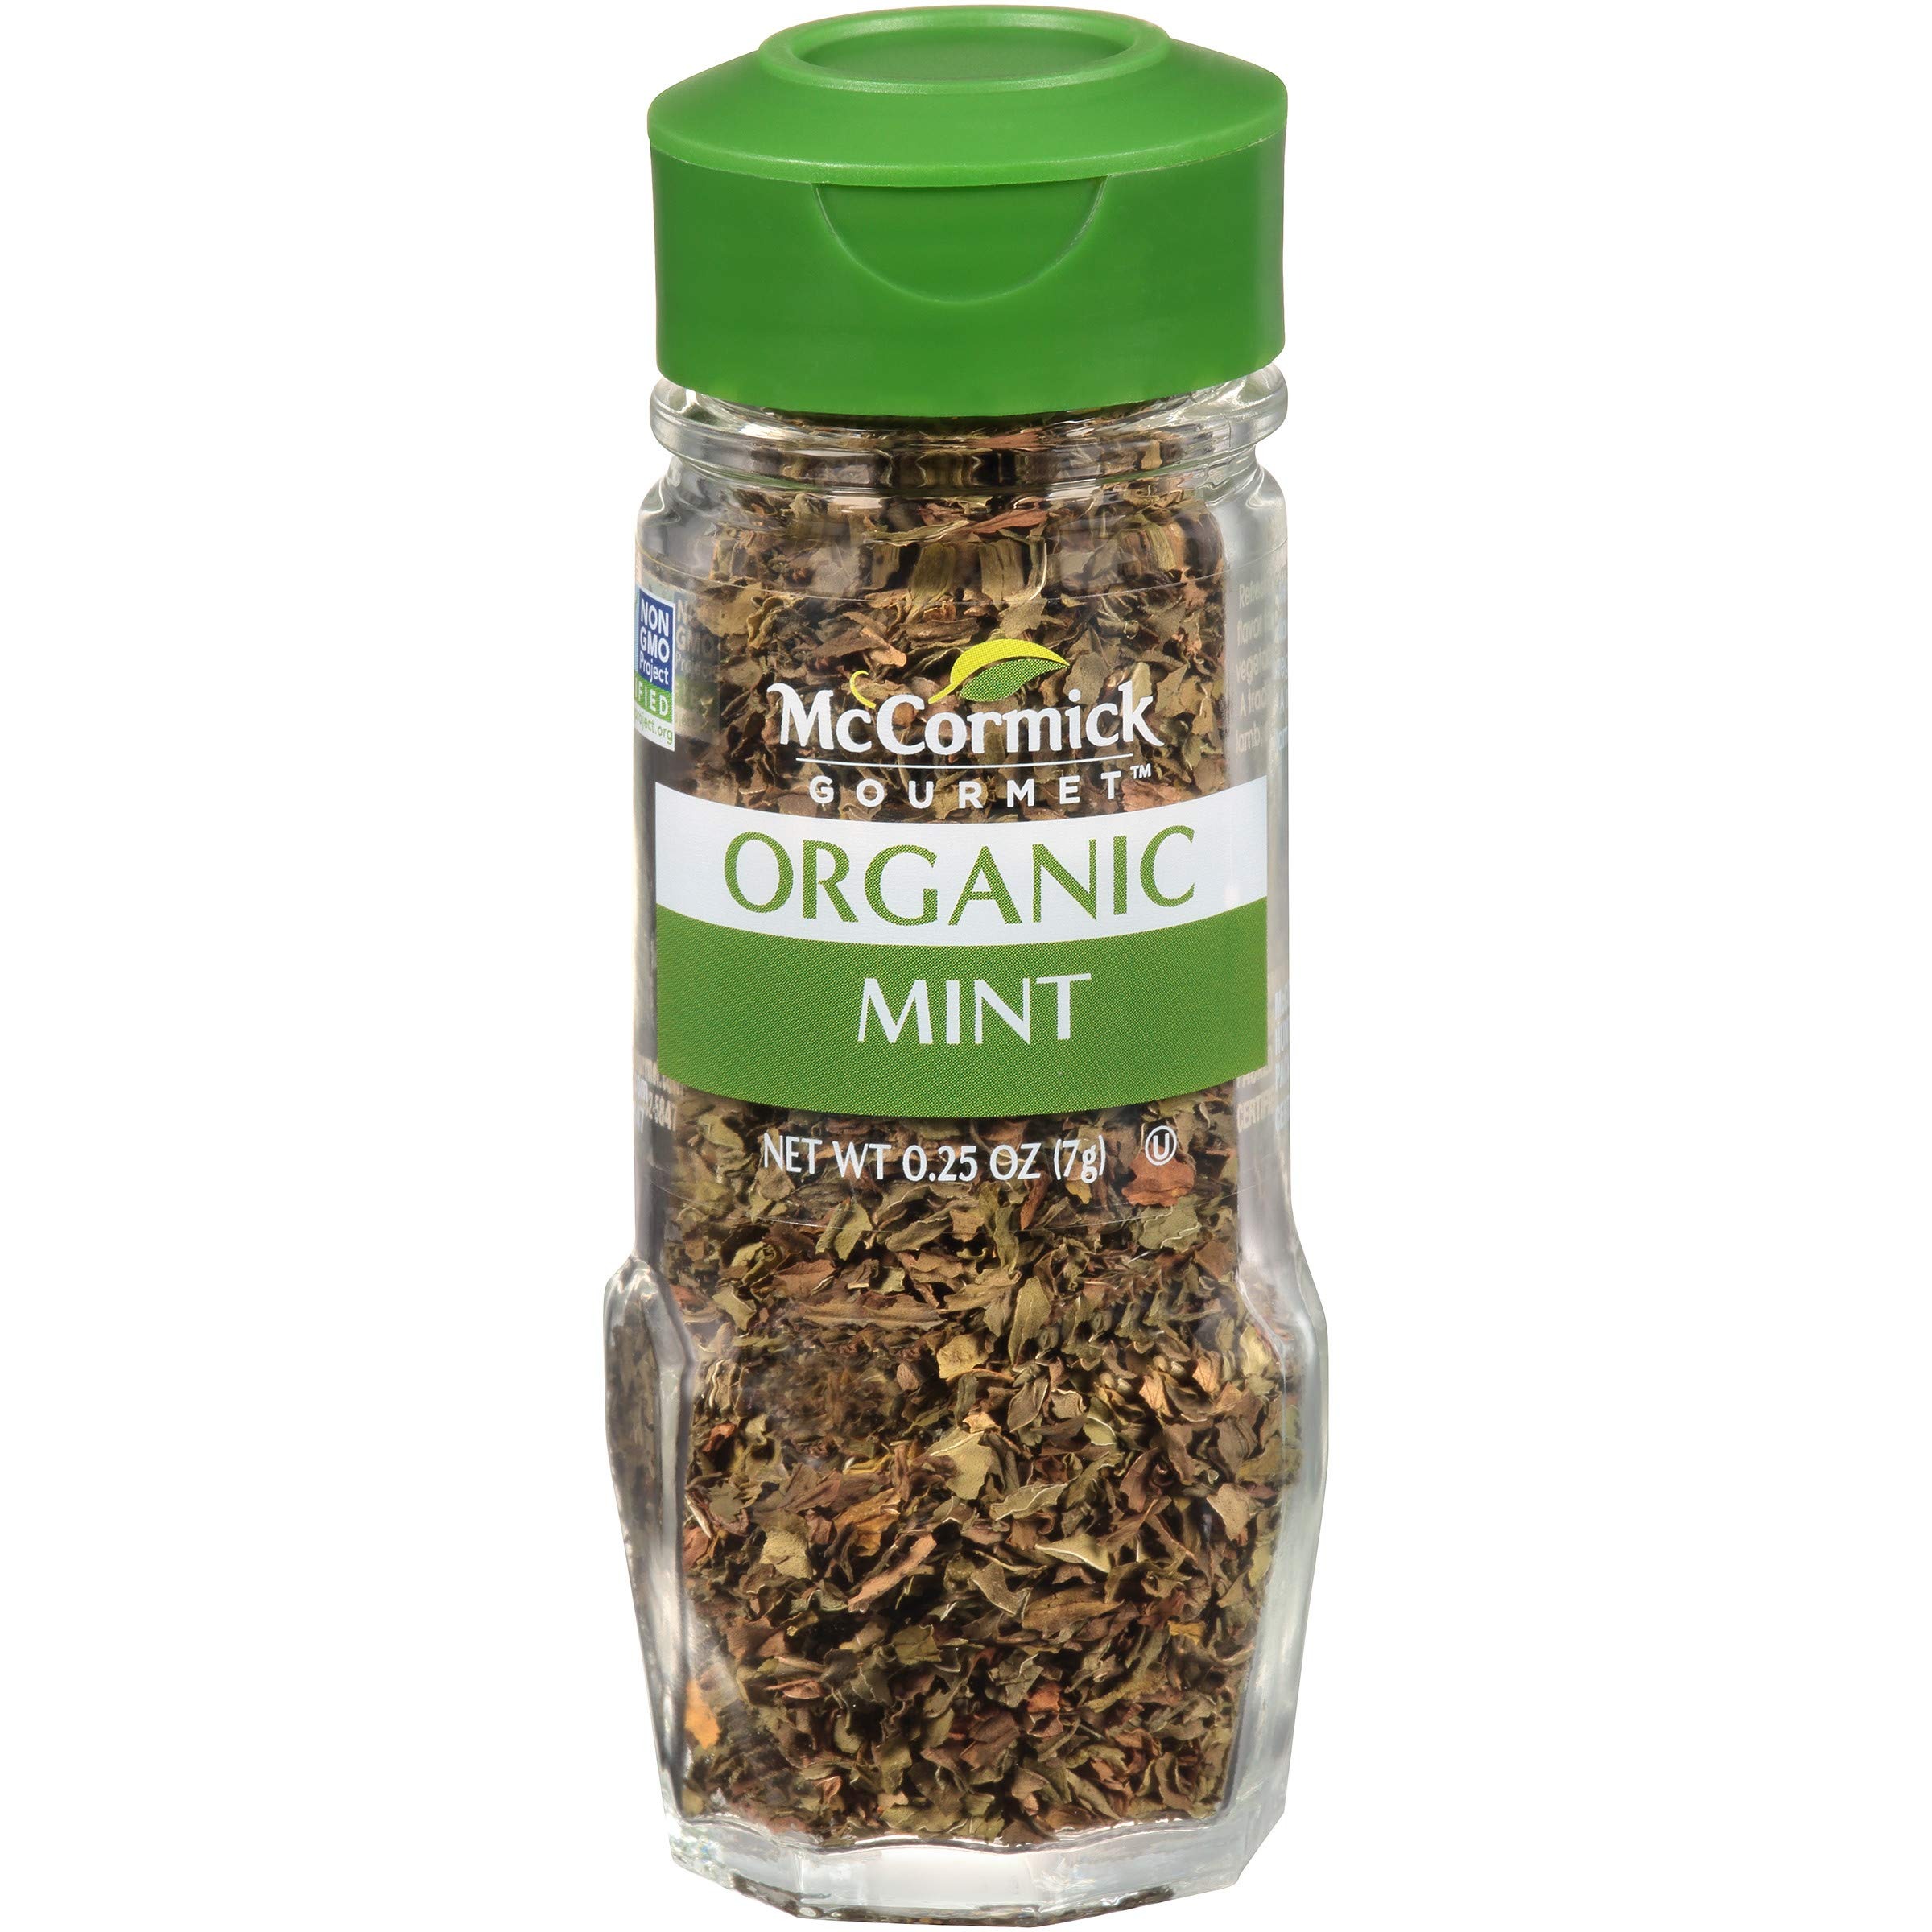
Item Name: McCormick Gourmet Organic Mint, 0.25 Oz
Bullet Point 1: McCormick Gourmet Organic Mint adds a subtle, sweet taste and cool flavor
Bullet Point 2: Our carefully sourced mint is certified Organic and non GMO
Bullet Point 3: Pair mint with lamb to provide a refreshing counterpoint to the meat’s richness
Bullet Point 4: Add to spring vegetables like new potatoes or peas
Bullet Point 5: Infuse cool flavor into hot or iced tea and lemonade
Bullet Point 6: 1 tsp. dried Mint = 2 tsp. chopped fresh mint
Value: 0.25
Unit: Ounce

Price: 6.46